Young Cartoonist of the Year Award

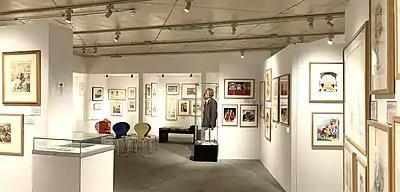
Cartoon Museum

Entrants are requested to submit one cartoon, in colour or black and white, drawn freehand to a maximum size of A4. (In 2013 digitally created work was included.)